Accra

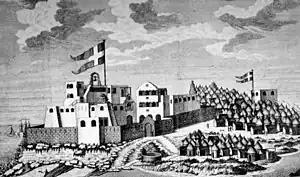
A contemporary drawing of the Danish empire fort, "Fort Christiansborg", now Osu Castle. The outpost to the right is "Fort Prøvestenen"

The main Ga group known as the Tumgwa Were led by Ayi Kushie arrived by sea. Due to the large number of the Ga immigrants, the indigenous Lartehs relocated to the Akuapem ridge. By the late 15th century, the kingdom of Accra ruled the area from the capital at Ayawaso.